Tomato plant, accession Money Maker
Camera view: horizontal (90 deg, fisheye); turntable rotation: 270 degrees
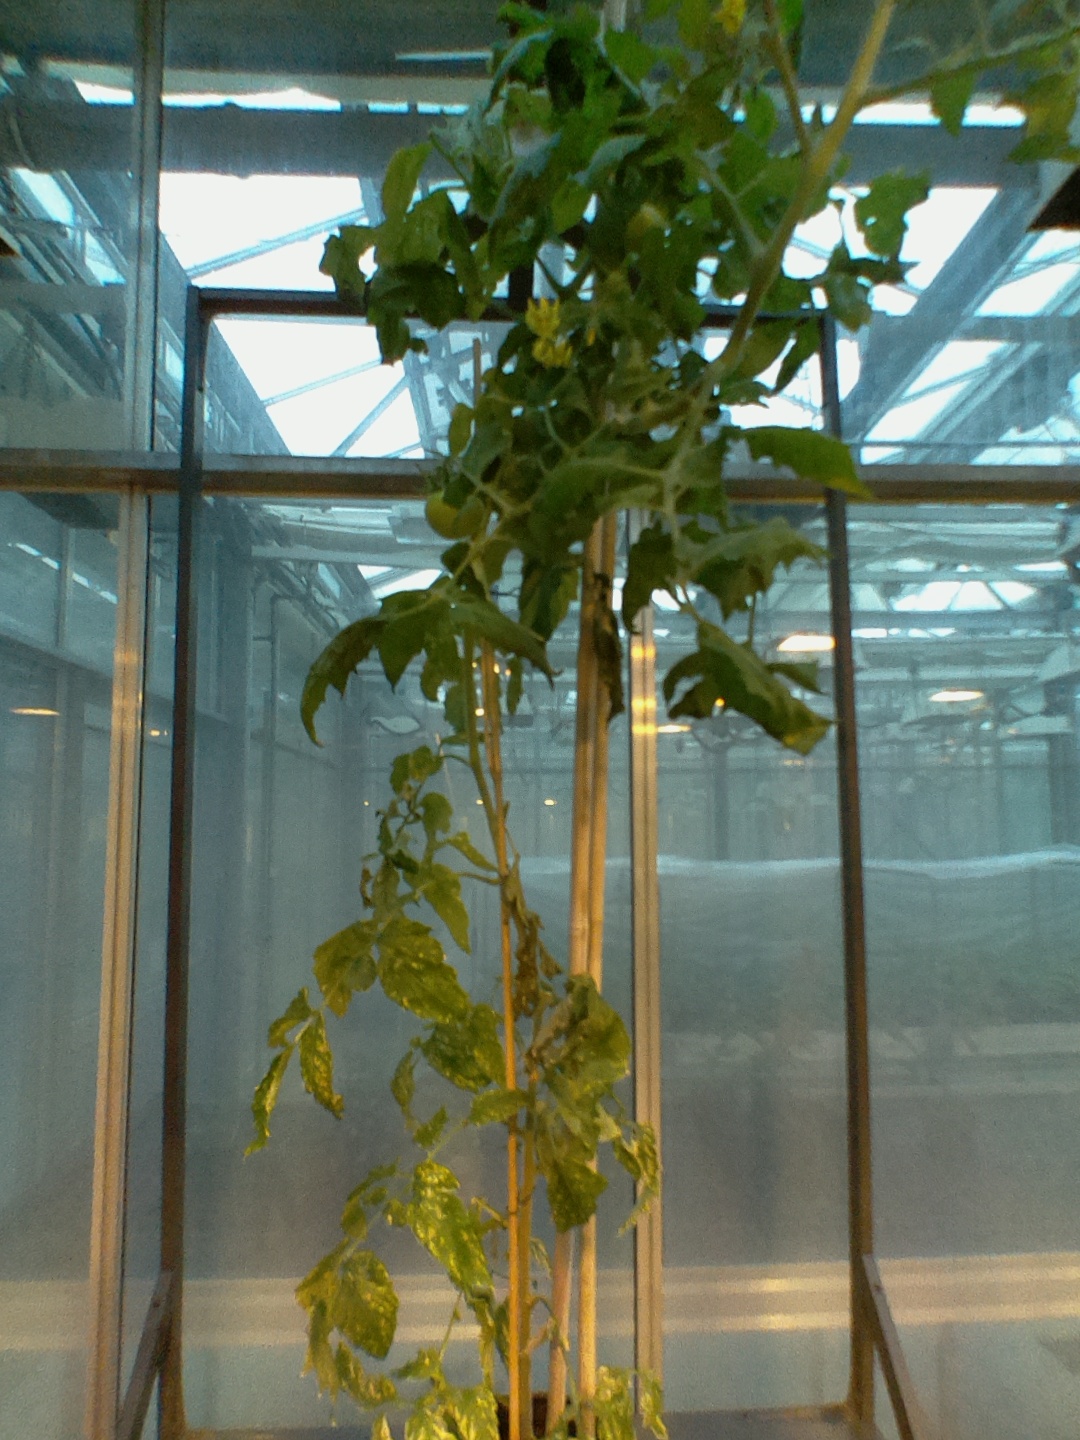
BBCH growth stage 75: 50%-60% of final fruit size